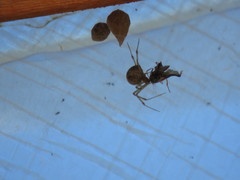
Species: Parasteatoda_tepidariorum